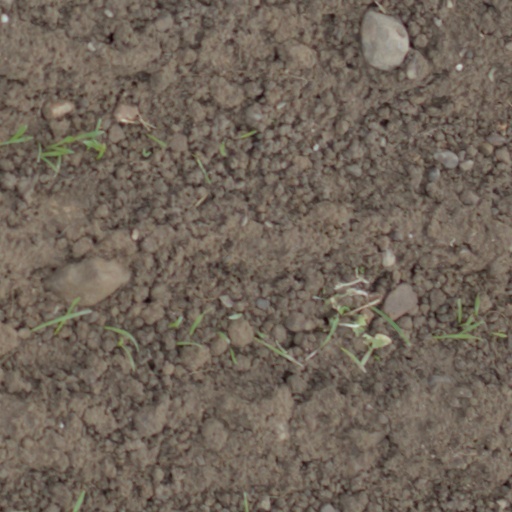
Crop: wheat